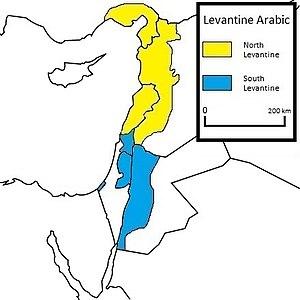
L'arabe palestinien ou palestinien est une variante de l'arabe syro-libano-palestinien parlé en Palestine et Israël.
Le syro-libanais ou arabe levantin septentrional est une variété d'arabe dialectal parlé en Syrie, au Liban, et dans certaines régions urbaines de Palestine. On peut distinguer des légères variétés régionales au sein de ce dialecte, qui ne nuisent en rien à la compréhension mutuelle :
L'arabe levantin méridional ou arabe jordano-palestinien est une forme dialectale de l'arabe utilisée principalement en Palestine, ainsi que dans la région ouest de la Jordanie.
L'arabe levantin ou arabe syro-libano-palestinien-jordanien est une forme dialectale de l'arabe utilisée au Liban, en Syrie, dans les centres urbains de Palestine et en Jordanie.